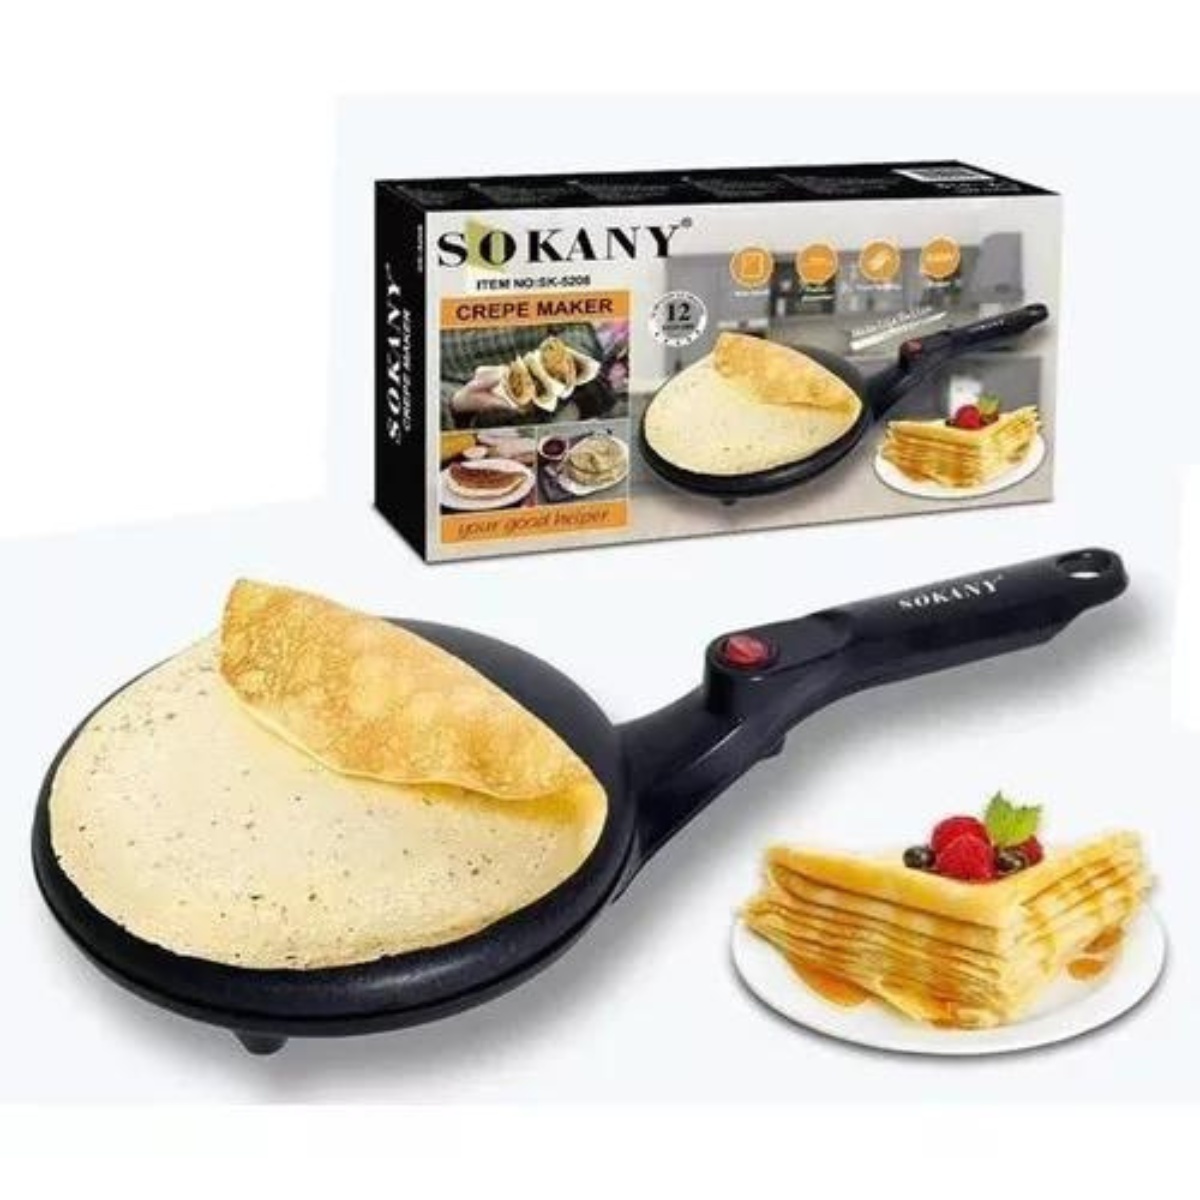
Maquina Automática Eléctrica de Crepes
Experimenta la facilidad rapidez de hacer crepes y panqueques con nuestra Maquina Automática Eléctrica de Crepes. Diseñada para proporcionar resultados deliciosos en cuestión de segundos, esta máquina de crepes es perfecta para aquellos que buscan una solución conveniente y eficiente para el desayuno o cualquier momento del día.- Haga las Crepes en Segundos: Con nuestra panquequera eléctrica, el proceso de hacer crepes se simplifica enormemente. Su diseño estilo sartén completo y mango largo facilitan la cocción rápida y uniforme.- Revestimiento Sin Adhesivo: La plancha de placa caliente presenta un revestimiento antiadherente, garantizando un funcionamiento sin problemas. Los alimentos cocinados no se pegan ni dejan residuos, ideal para preparar comidas rápidas, especialmente en días ocupados.- Operación Enchufable: Esta estufa es fácil de usar y apta para cualquier persona, incluso aquellos sin experiencia en la cocina. La bandeja cuenta con un cable conectado para una operación sencilla, cuenta con un interruptor de ENCENDIDO / APAGADO en el mango para un control fácil.- Control de Temperatura Automático: La versatilidad es clave. Nuestra panquequera eléctrica es una olla multiuso con una superficie plana que permite cocinar una variedad de platos gracias a su control automático de temperatura.- Perfecto para Cualquier Cocina: Diseñada con un revestimiento negro para un aspecto clásico y elegante, se integrará perfectamente en cualquier encimera, mesa o cocina. El material de aluminio fundido proporciona durabilidad incomparable.
Brand: trendyoferta.com
Category: Home & Garden > Kitchen & Dining > Kitchen Appliance Accessories > Waffle Iron Accessories > Crêpe Plates